Ursula Burns

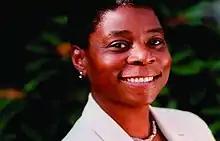
Burns in 2004

Ursula M. Burns (born September 20, 1958) is an American businesswoman. Burns is known for her tenure as the CEO of Xerox from 2009 to 2016. In this role, Burns was the first black woman to lead a Fortune 500 company. She is also the first woman to follow another as the head of a Fortune 500 company. Burns remained the chairman at Xerox from 2010 to 2017.